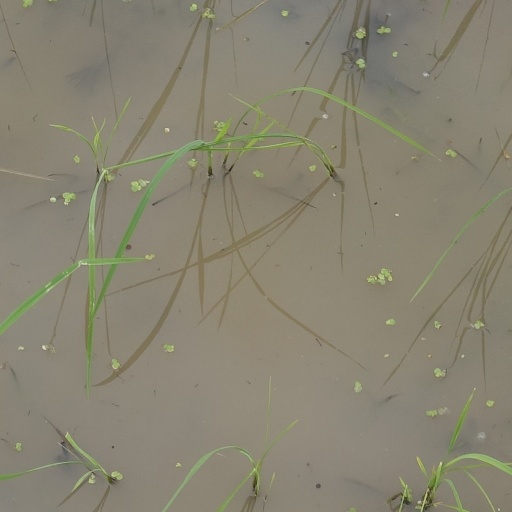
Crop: rice